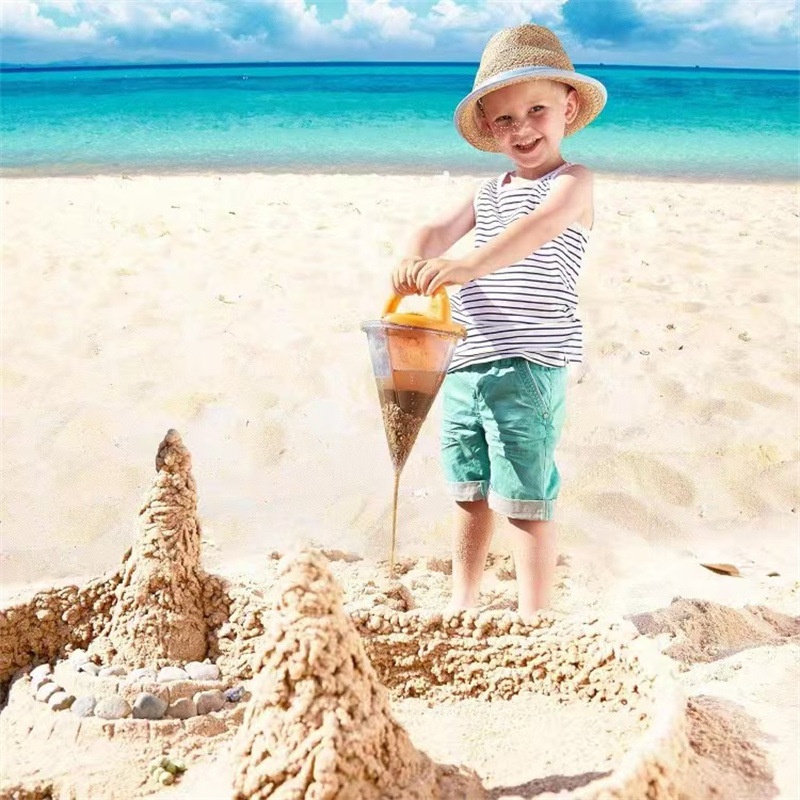
New Spilling Funnel for Sand Colander Beach Hourglass Toy
Brand: PICKOSHIP
Category: Toys & Games > Toys > Beach & Sand Toys > Sand Sifting Sieves